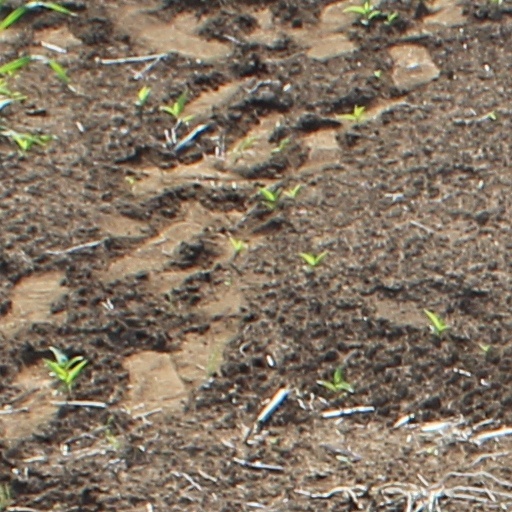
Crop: wheat